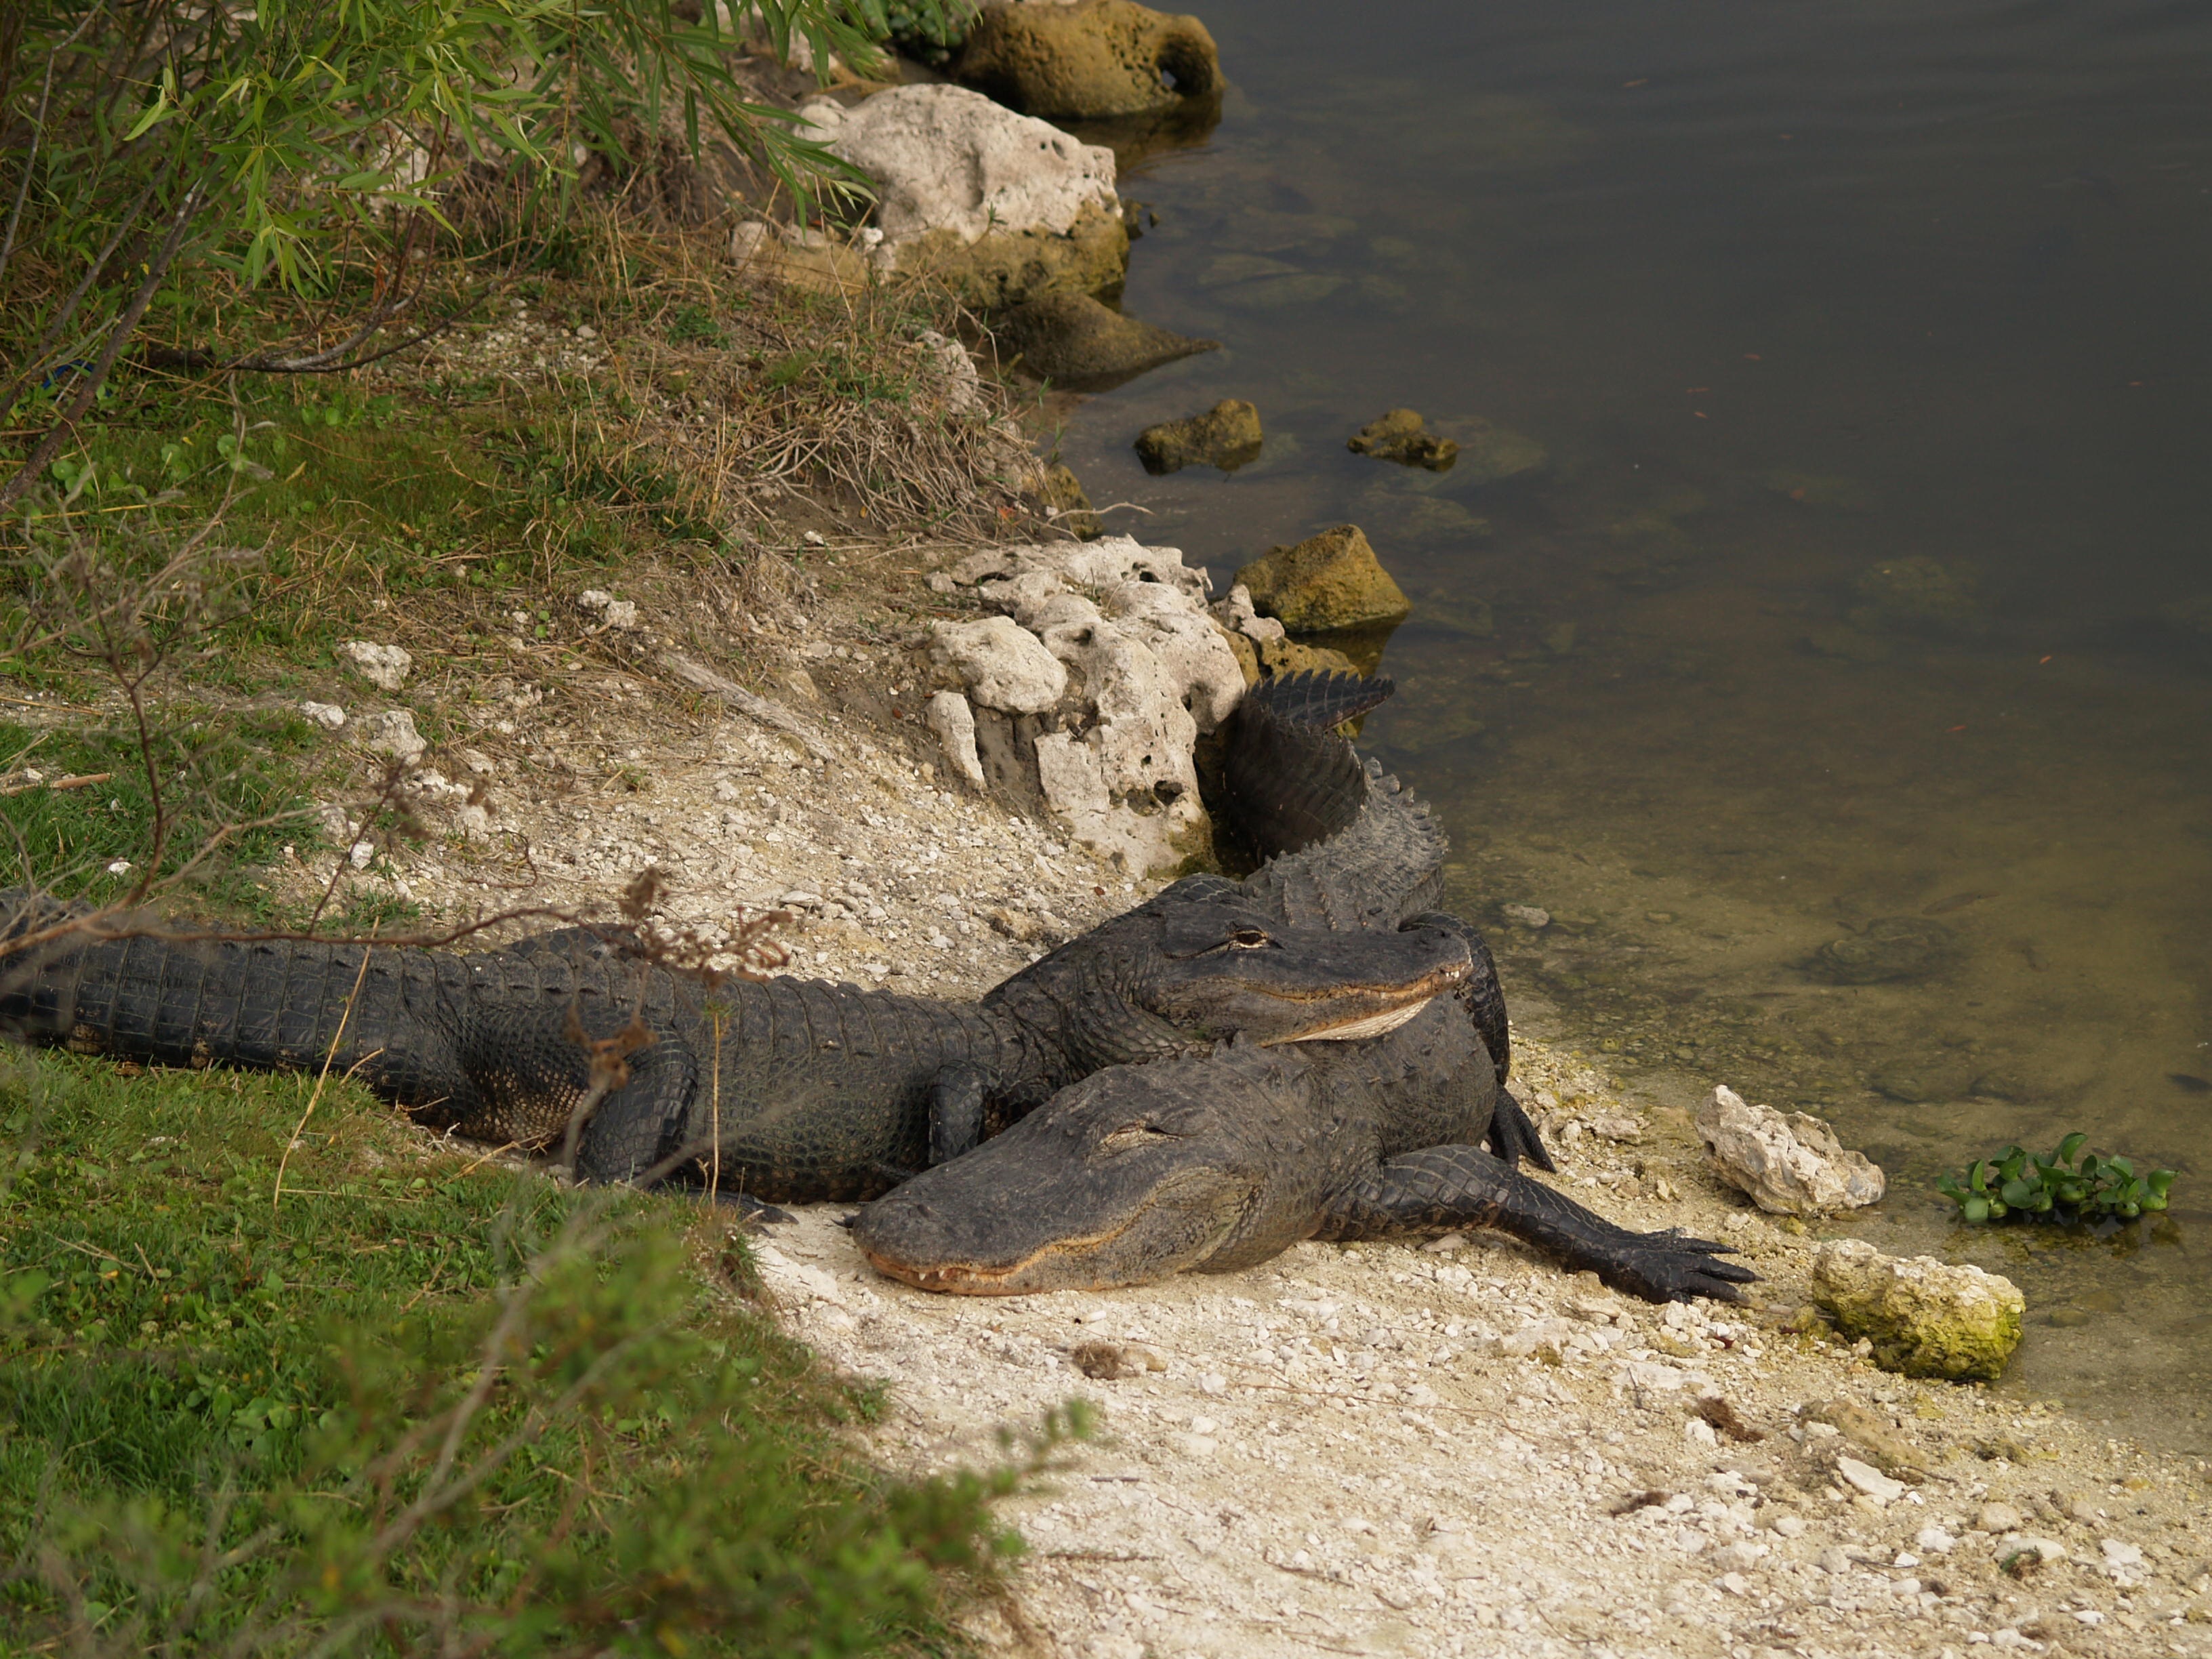
water, nature, rock, river, wildlife, wild, love, zoo, couple, reptile, terrain, fauna, crocodile, alligator, florida, gator, everglades, crocodilia